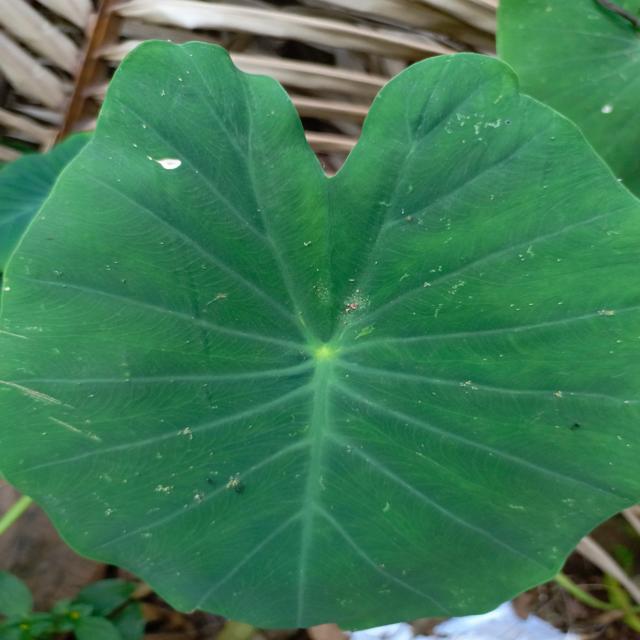
Label: Early_Blight